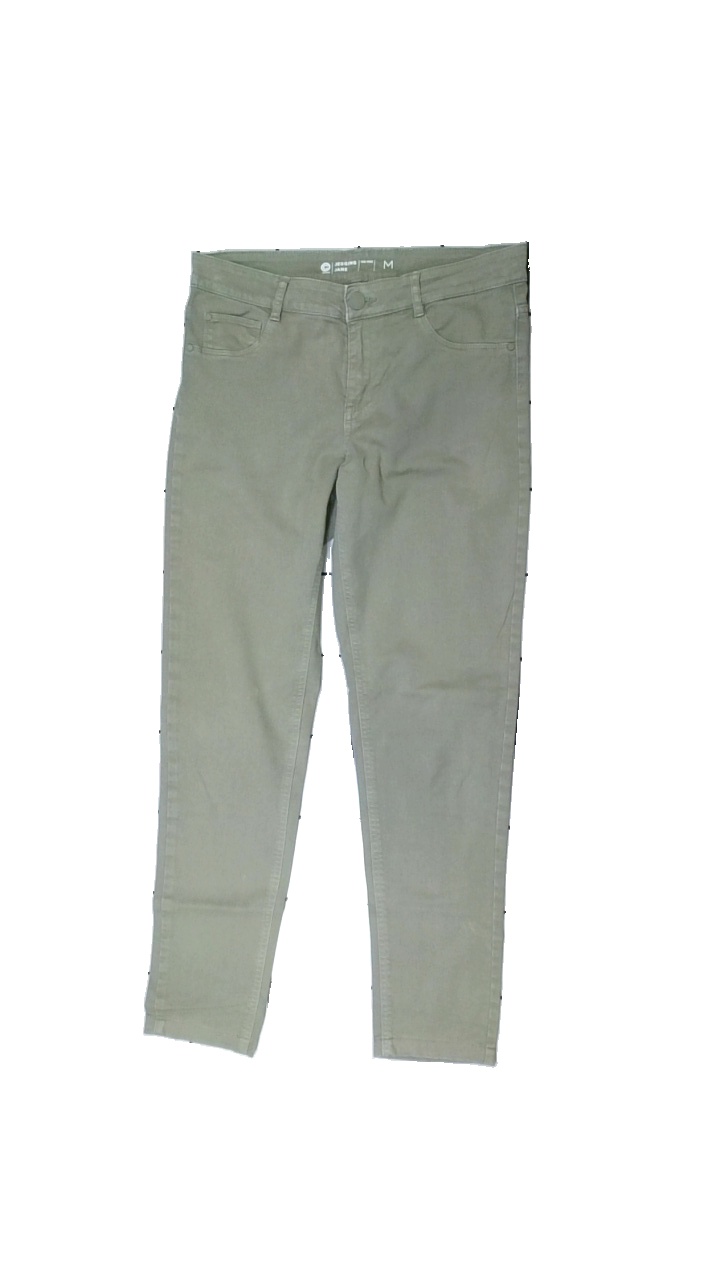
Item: Jeans (Ladies)
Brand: Cubus
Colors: Green
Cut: Regular, Tight
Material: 94% cotton, 4% polyester, 2% elastane
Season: All
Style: Denim
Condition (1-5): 4
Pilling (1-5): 4
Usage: Reuse
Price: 50-100